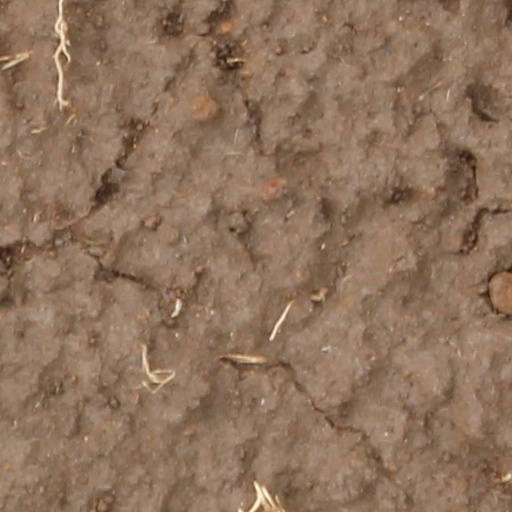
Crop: wheat